Georgian feudalism

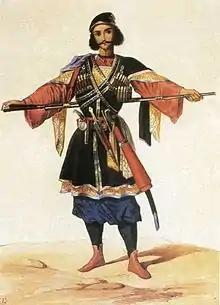
A Georgian prince from Imereti (1850s). A painting by Grigory Gagarin

The Mongol domination in the 13th century dealt a blow not only to Georgia’s prosperity and regional hegemony, but shuttered its social system. After a brief revival of the 14th century, a long twilight ensued. A gradual process of disintegration of the Georgian feudal system set in the 15th century, and became more prominent in the 16th and 17th. The vassal relations were frequently found to be in question and their legitimacy ceased to constitute the basis of declined royal authority. Now, the rivalry between the royal crown and its vassals changed into a struggle between a weak state and increasingly independent princes. By the 18th century, the Georgian feudal élite had established a new system known as tavadoba, the rule of the princes, in which vassal hierarchy no longer had any substantial force. By virtue of their power and the royal weakness, princes and nobles were able to break with their sovereign and became sovereigns in their own provinces. The dependent nobility, the aznauri, split into three groups: vassals of the king, vassals of the tavadi, and vassals of the catholicoi; they stood between the peasantry and the great nobility. The aznauri were tied more effectively to their overlords than the great princes were to their king.